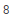
Number: 8